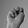
ASL letter: N